Fashion and clothing in the Philippines

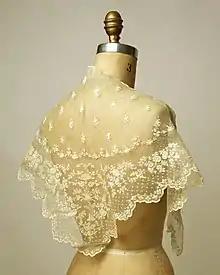

Coastal lowlander groups like the Tagalogs and Visayans, also bound their foreheads and temples with long, narrow